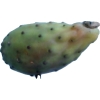
Label: cactus_fruit_green